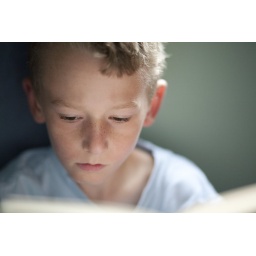
Joseph enjoying a book by a window on a cold, fall afternoon.